Vilnius University

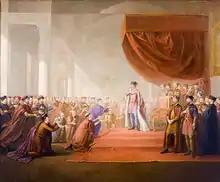
Founding of the University of Vilnius by Stephen Báthory in 1579

In 1568, the Lithuanian nobility asked the Jesuits to create an institution of higher learning either in Vilnius or Kaunas. The following year Walerian Protasewicz, the bishop of Vilnius, purchased several buildings in the city center and established the Vilnian Academy (Almae Academia et Universitas Vilnensis Societatis Jesu). Initially, the academy had three divisions: humanities, philosophy, and theology. The curriculum at the college and later at the academy was taught in Latin. The first students were enrolled into the academy in 1570. A library at the college was established in the same year, and Sigismund II Augustus donated 2500 books to the new college. In its first year of existence the college enrolled 160 students.